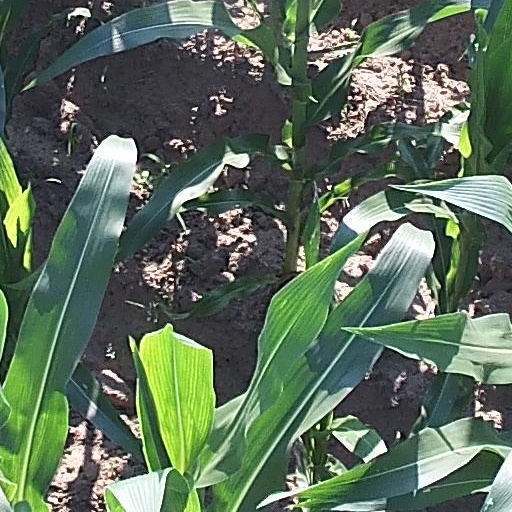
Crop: maize; corn